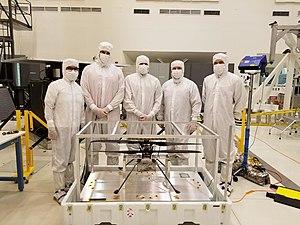
Mars Helicopter Scout ou MHS ou Ingenuity est un petit hélicoptère d'un peu plus d'un kilogramme développé par l'agence spatiale américaine, la NASA, qui doit être mis en œuvre à titre expérimental, sur le sol de la planète Mars au cours de la mission Mars 2020 lancée le 30 juillet 2020 à bord d'une fusée Atlas V. L'engin, fixé au châssis de l'astromobile Perseverance, sera libéré une fois celui-ci arrivé sur le sol martien. Pour la première fois dans l'histoire de l'ère spatiale, un engin effectuera un vol sur une autre planète. L'objectif est de tester les capacités d'un tel appareil dans le domaine de la reconnaissance optique du terrain dans cet environnement caractérisé par une atmosphère très ténue limitant la portance et des délais de communication qui interdisent tout contrôle direct du vol par un opérateur humain.